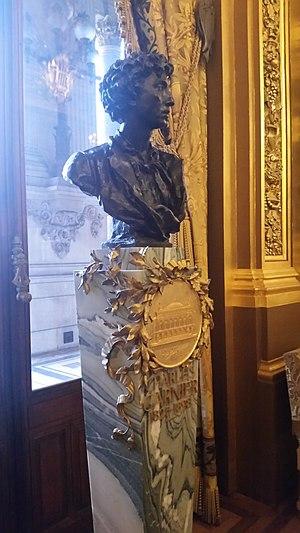
Ceci est le buste de Charles Garnier qui est né en 1825 et décédé 1898
Jean Louis Charles Garnier, né à Paris le 6 novembre 1825 et mort dans la même ville le 3 août 1898, est un architecte français.